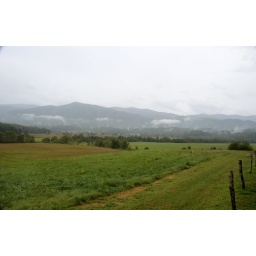
A field and mountains along the Cade's Cove loop in Great Smoky Mountains National Park.